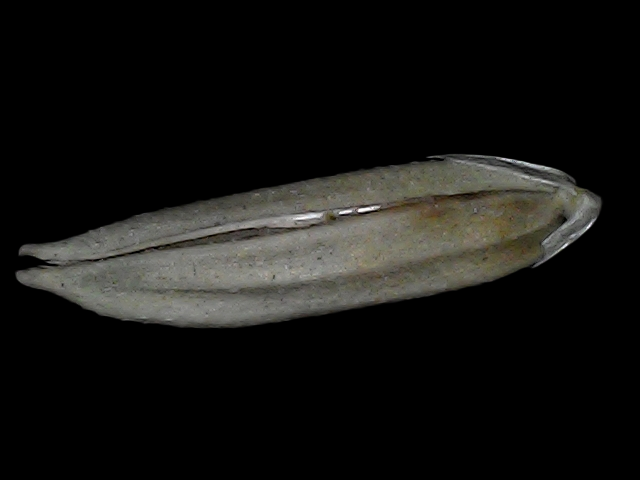
Rice variety: Bd57